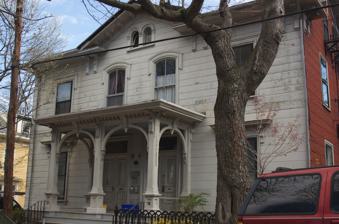
Building: George Gale House (Cambridge, Massachusetts)
Country: United States of America
Year built: 1853
Historic house in Massachusetts, United States United States historic place George Gale House U.S. National Register of Historic Places Show map of Massachusetts Show map of the United States Location 14–16 Clinton Street, Cambridge, Massachusetts Coordinates 42°22′06.3″N 71°06′20.8″W / 42.368417°N 71.105778°W / 42.368417; -71.105778 Built 1853 Architectural style Italianate MPS Cambridge MRA NRHP reference No. 87002543 Added to NRHP February 10, 1988 The George Gale House is a historic double house in Cambridge, Massachusetts .  The three-story frame house was built in 1858 by father and son, George T. Gale and George ?. Gale.  They owned a lumberyard together in Kendall Square.  The building at 14-16 Clinton Street is unusual as a double house in the Italianate style.  It has typical Italianate features, including a central gable on the front facade, an elaborately decorated front porch and deep eaves with brackets all around.  It is distinctively sheathed in flushboarding, giving the appearance of stone. The house was listed on the National Register of Historic Places in 1988 to preserve the existing structure and in recognition of the innovative practices of the Gales.  Their lumberyard, located in Kendall Square was the first to bring a spur of the rail system into the lumberyard to facilitate delivery of lumber at a time when Cambridge was growing. See also National Register of Historic Places listings in Cambridge, Massachusetts References